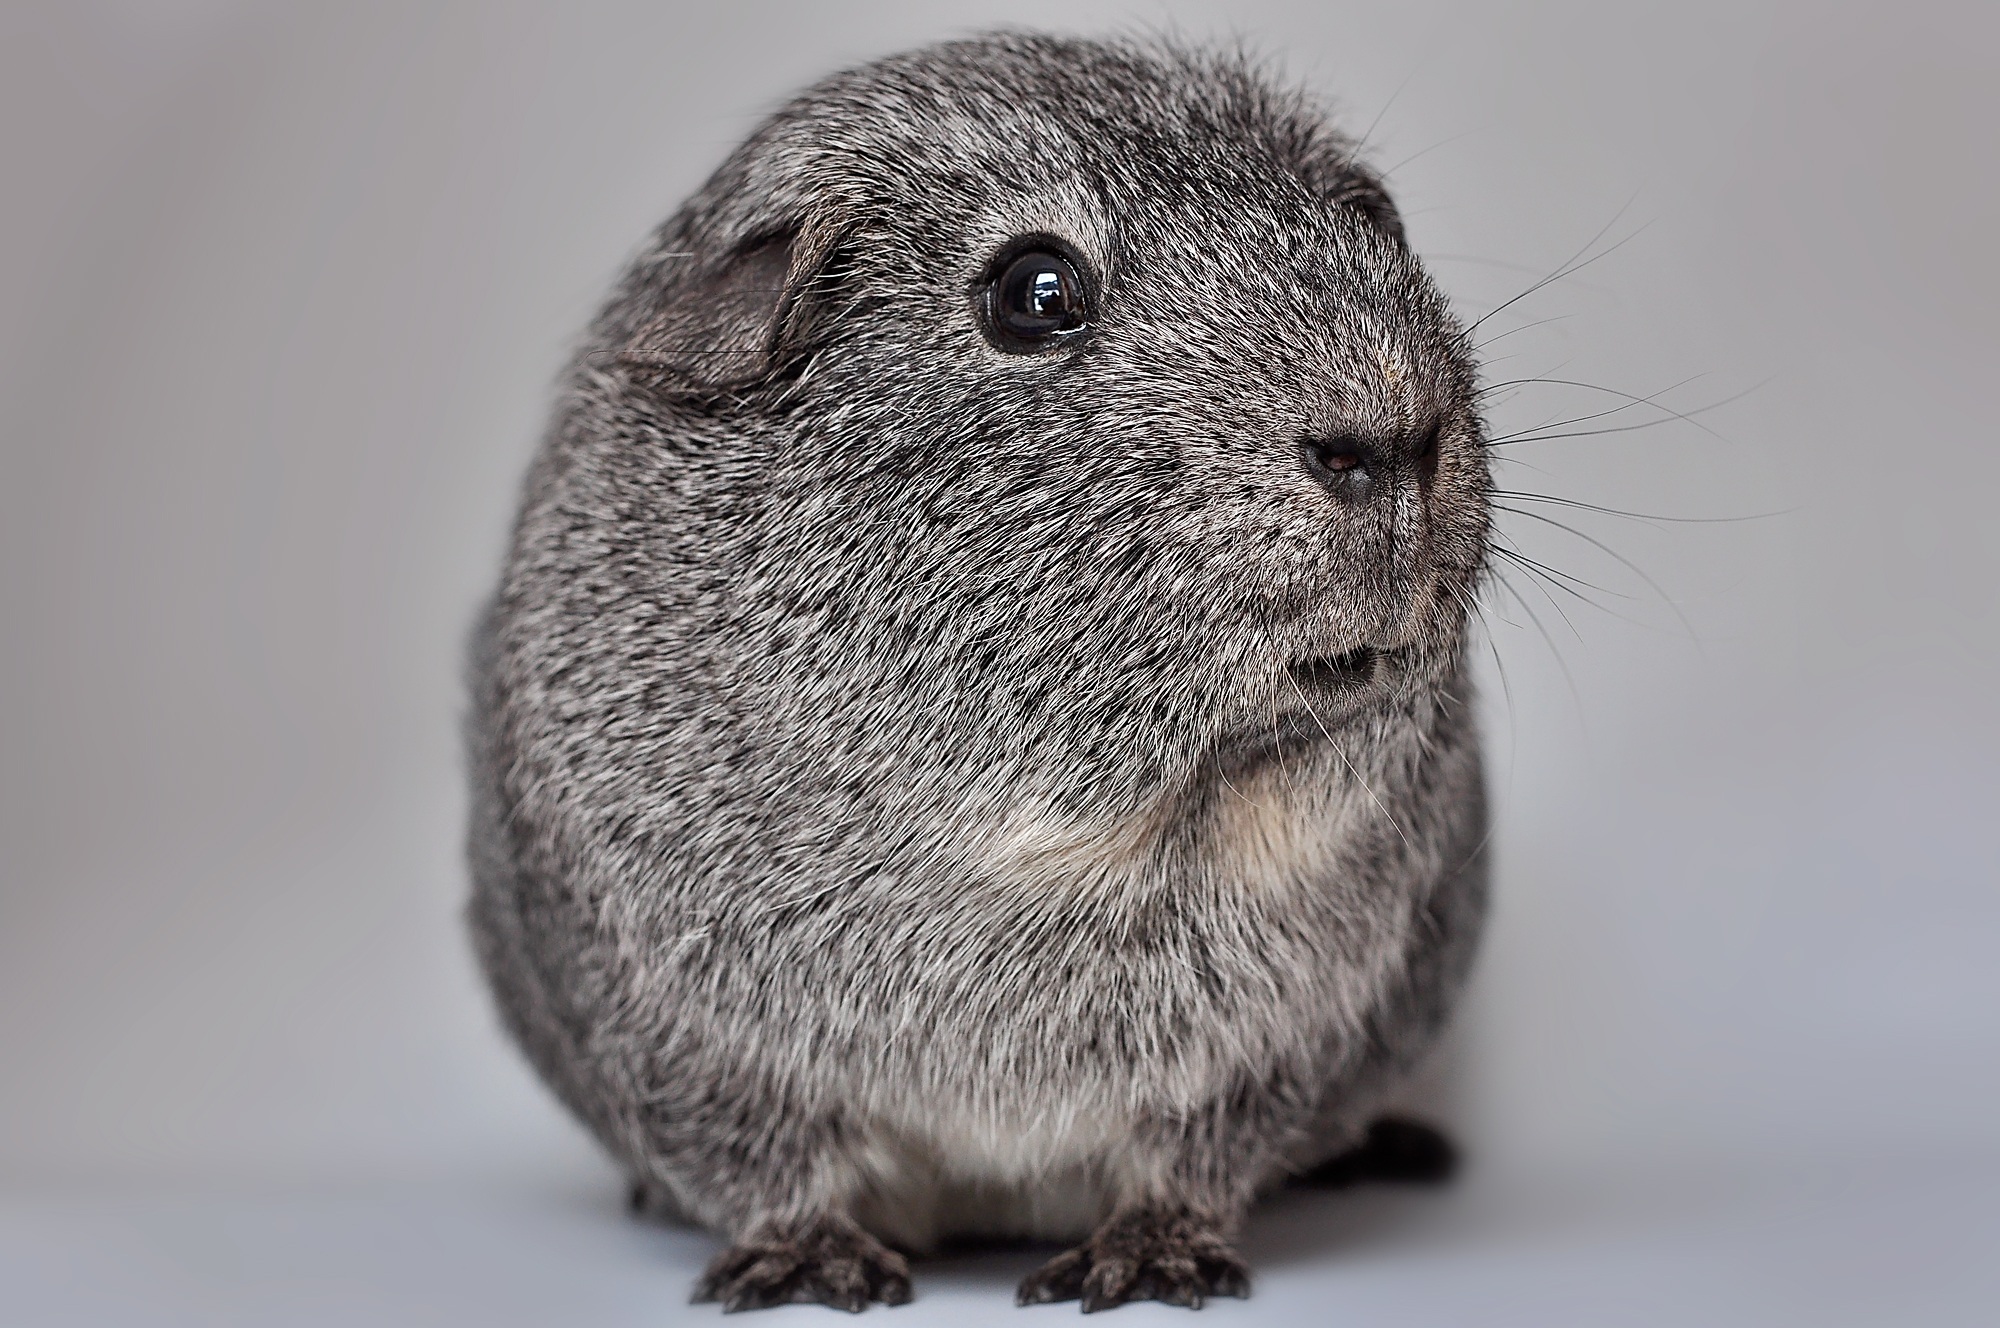
animal, pet, small, mammal, rodent, fauna, guinea pig, whiskers, silver, vertebrate, nager, chinchilla, small animal, smooth hair, gerbil, black and white agouti, agouti, degu